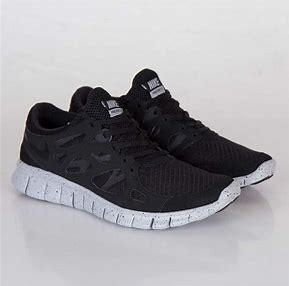
Brand: Nike
Model: Free Run 2